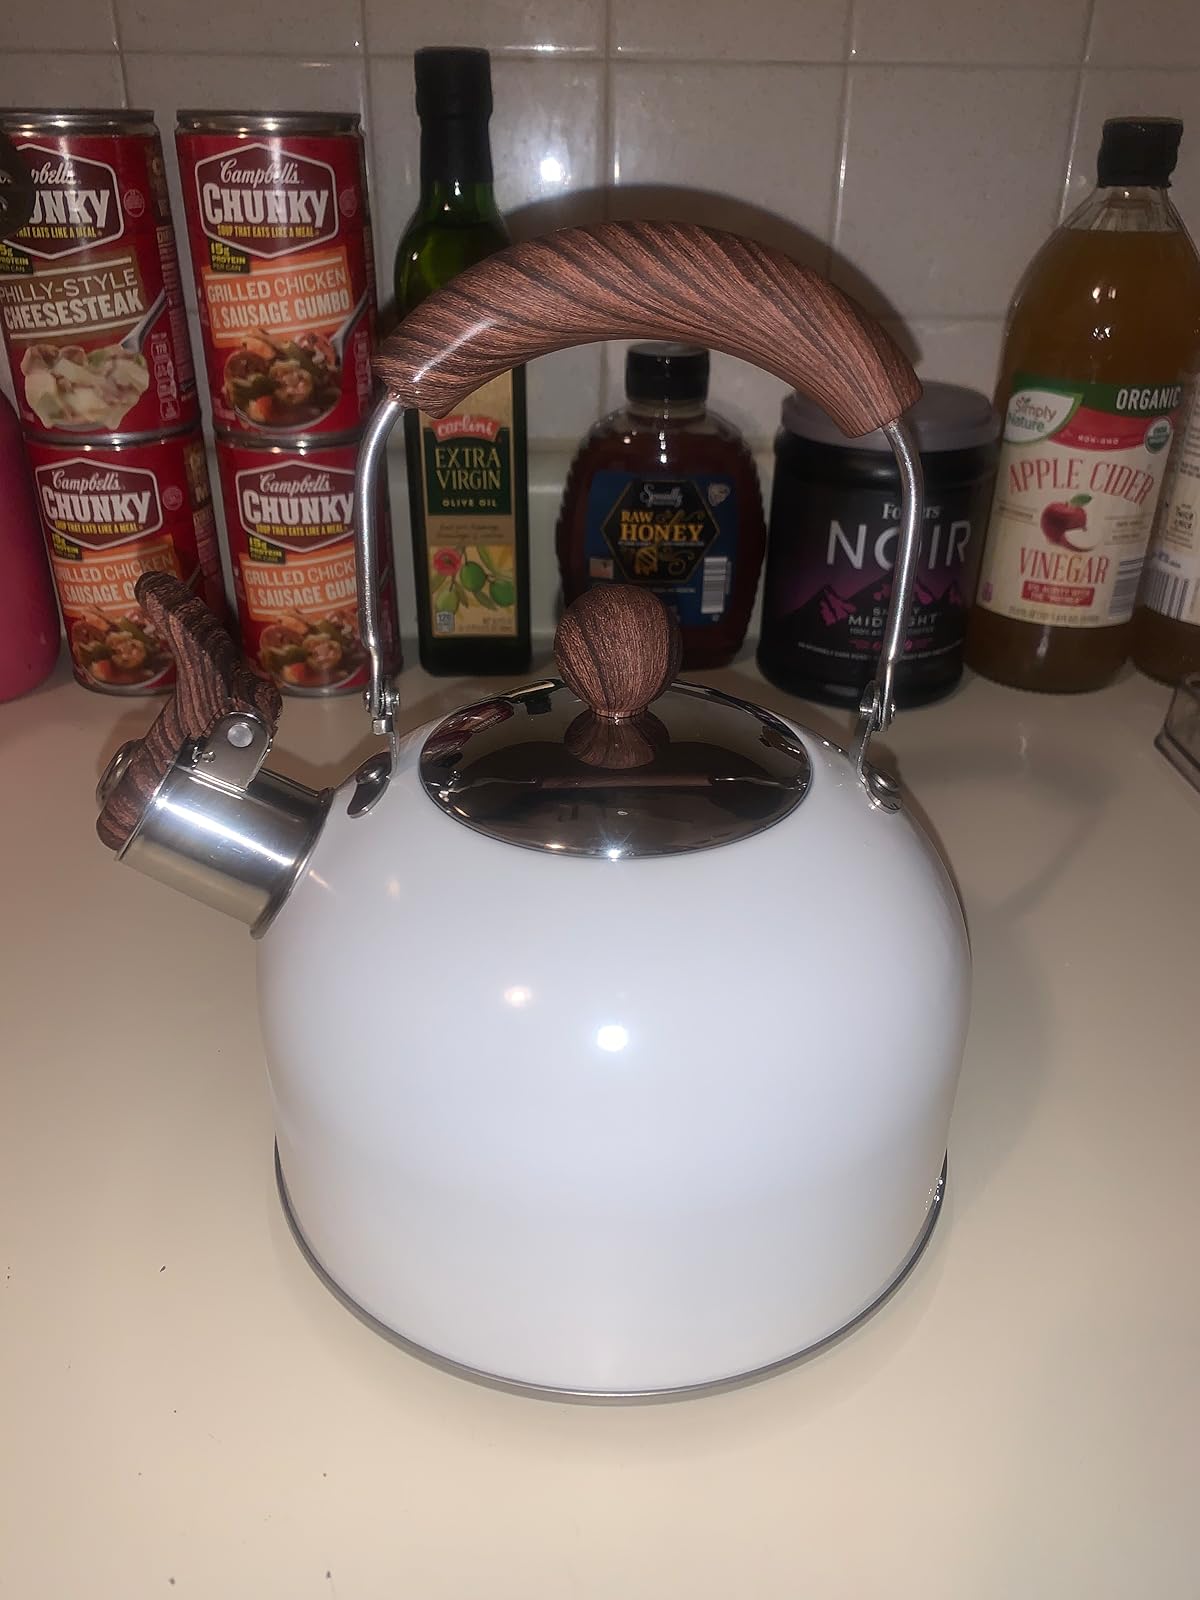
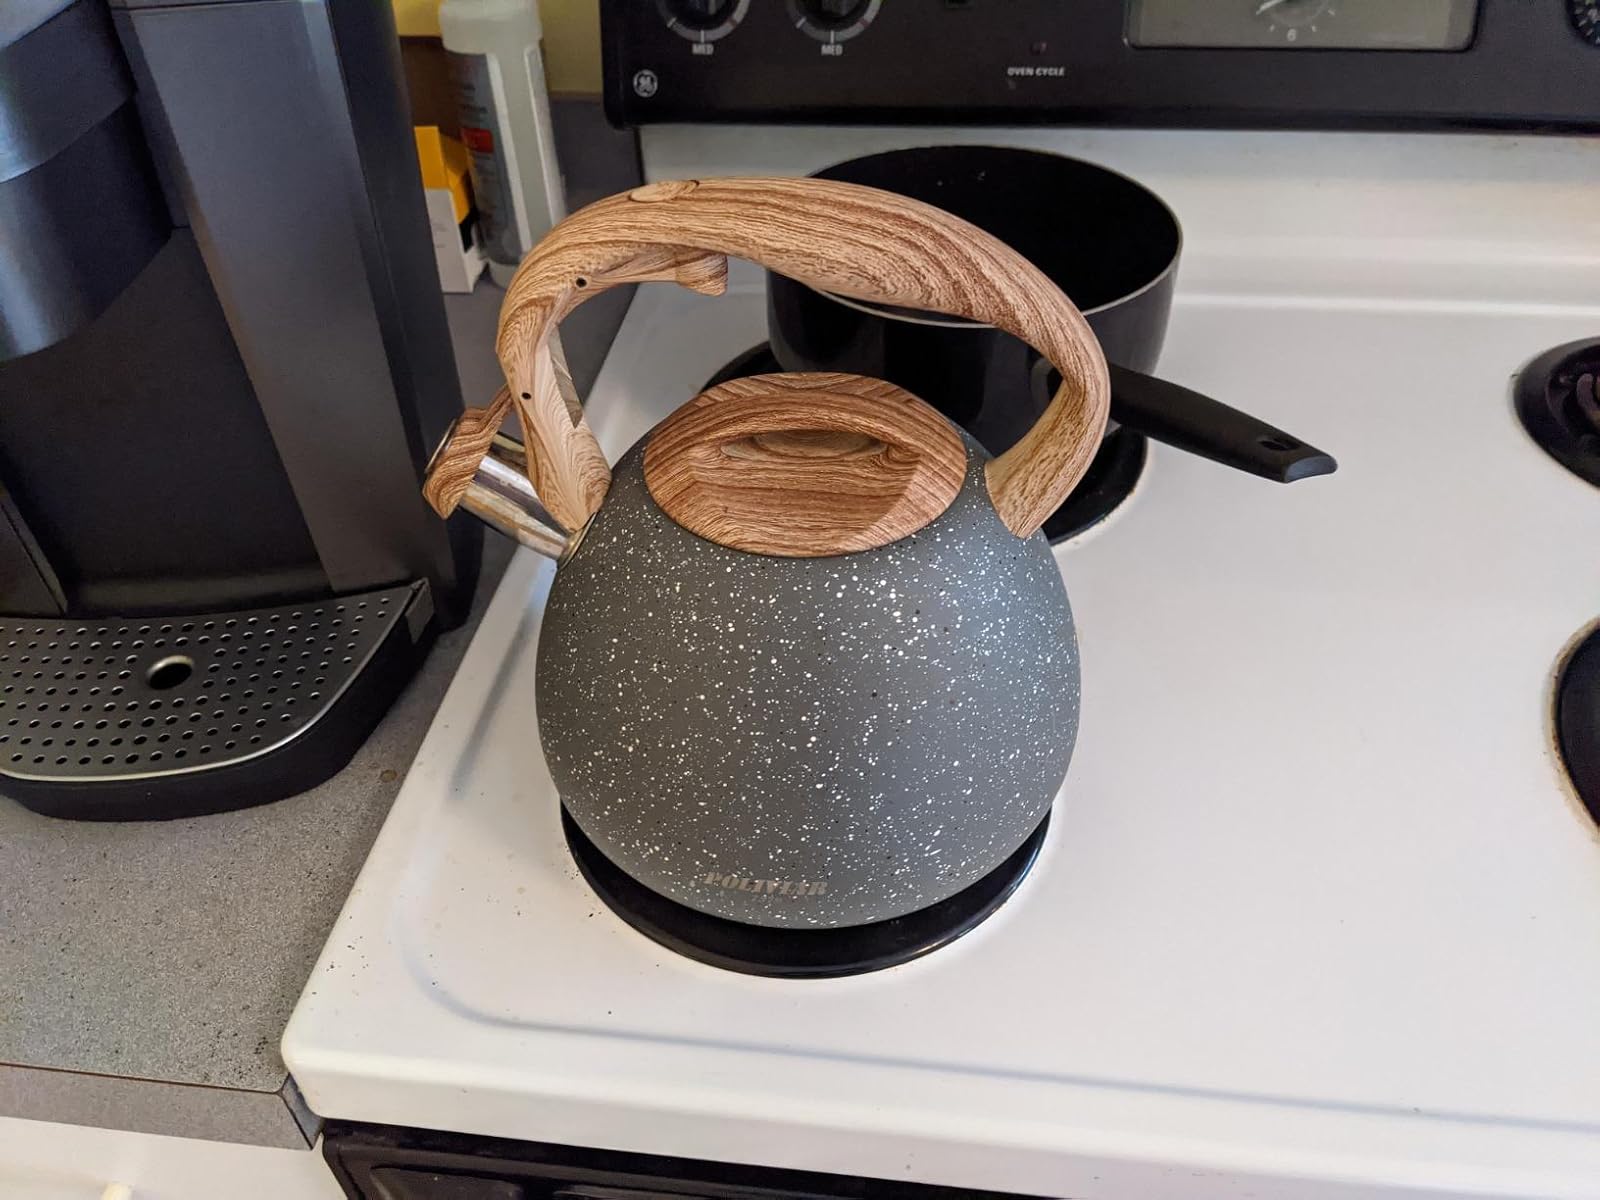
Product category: items_kettle
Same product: no